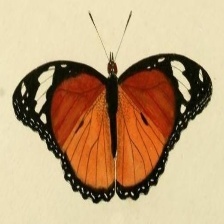
Species: DANAID EGGFLY
Butterfly family (ImageNet category): monarch